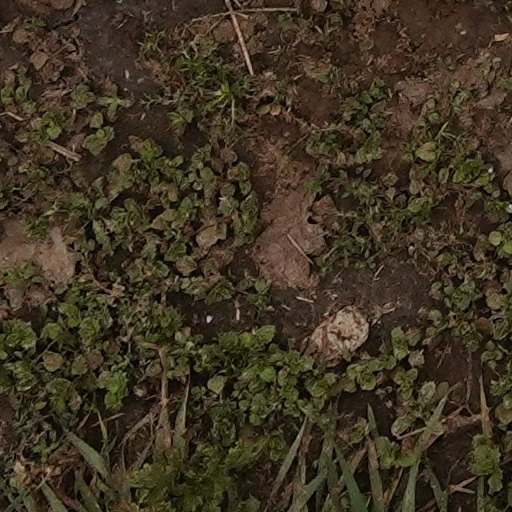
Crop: wheat